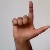
The image shows a hand gesture representing the letter 'L' in Indian Sign Language.